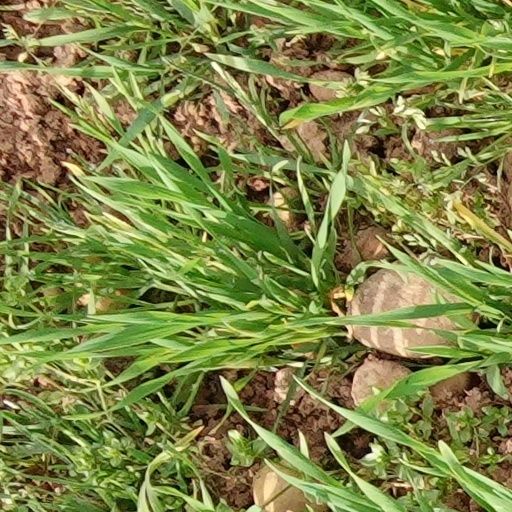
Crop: wheat